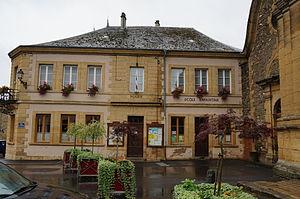
Monument du village .
Gespunsart est une commune française, située dans le département des Ardennes en région Grand Est.